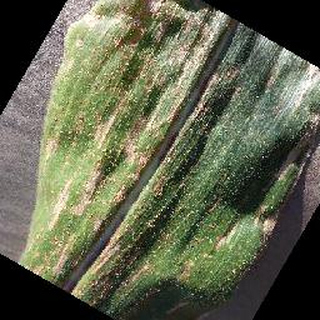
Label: corn_cercospora_leaf_spot